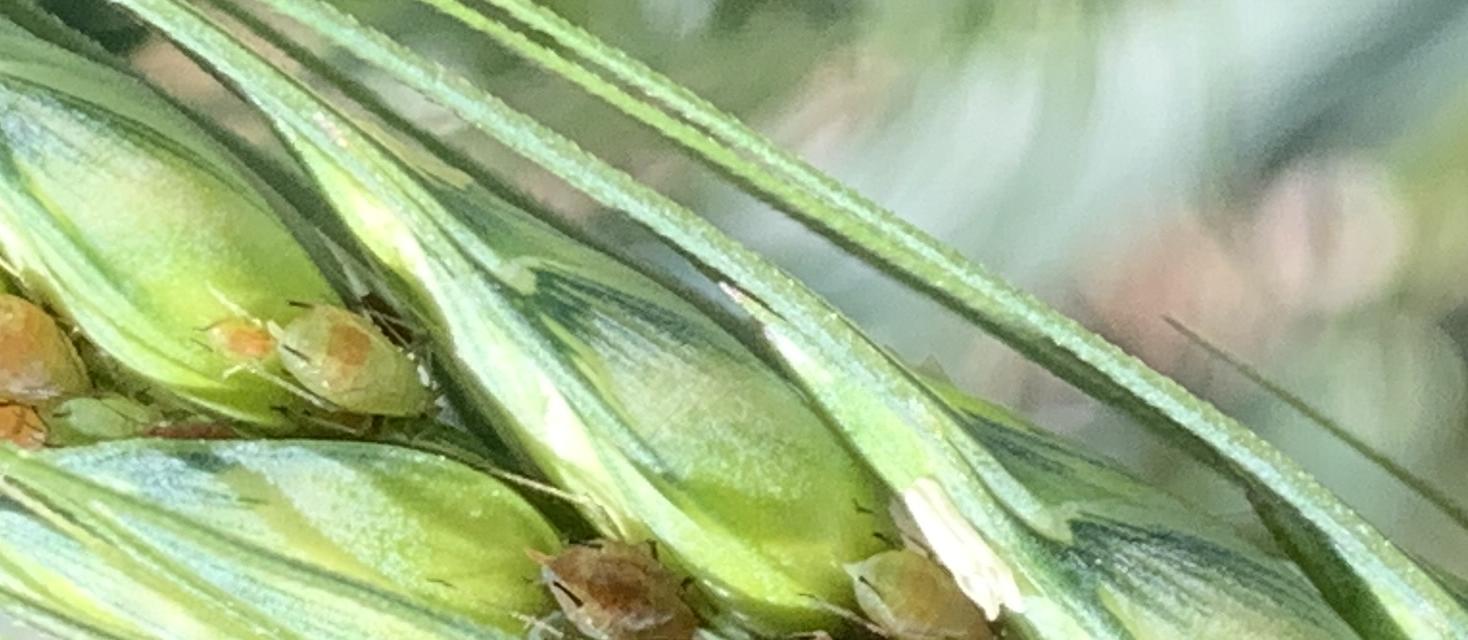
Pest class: english_grain_aphid